The Bull-Dogger

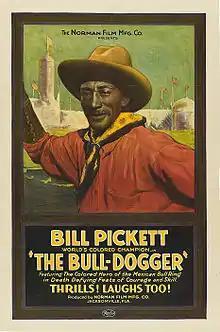

The Bull-Dogger is a 1922 American five-reel silent Western film starring Bill Pickett, an African American and Native American who is credited with inventing bulldogging or steer wrestling. It was filmed on location in Boley, Oklahoma. The film is presumed to be lost with only fragments known to have survived.